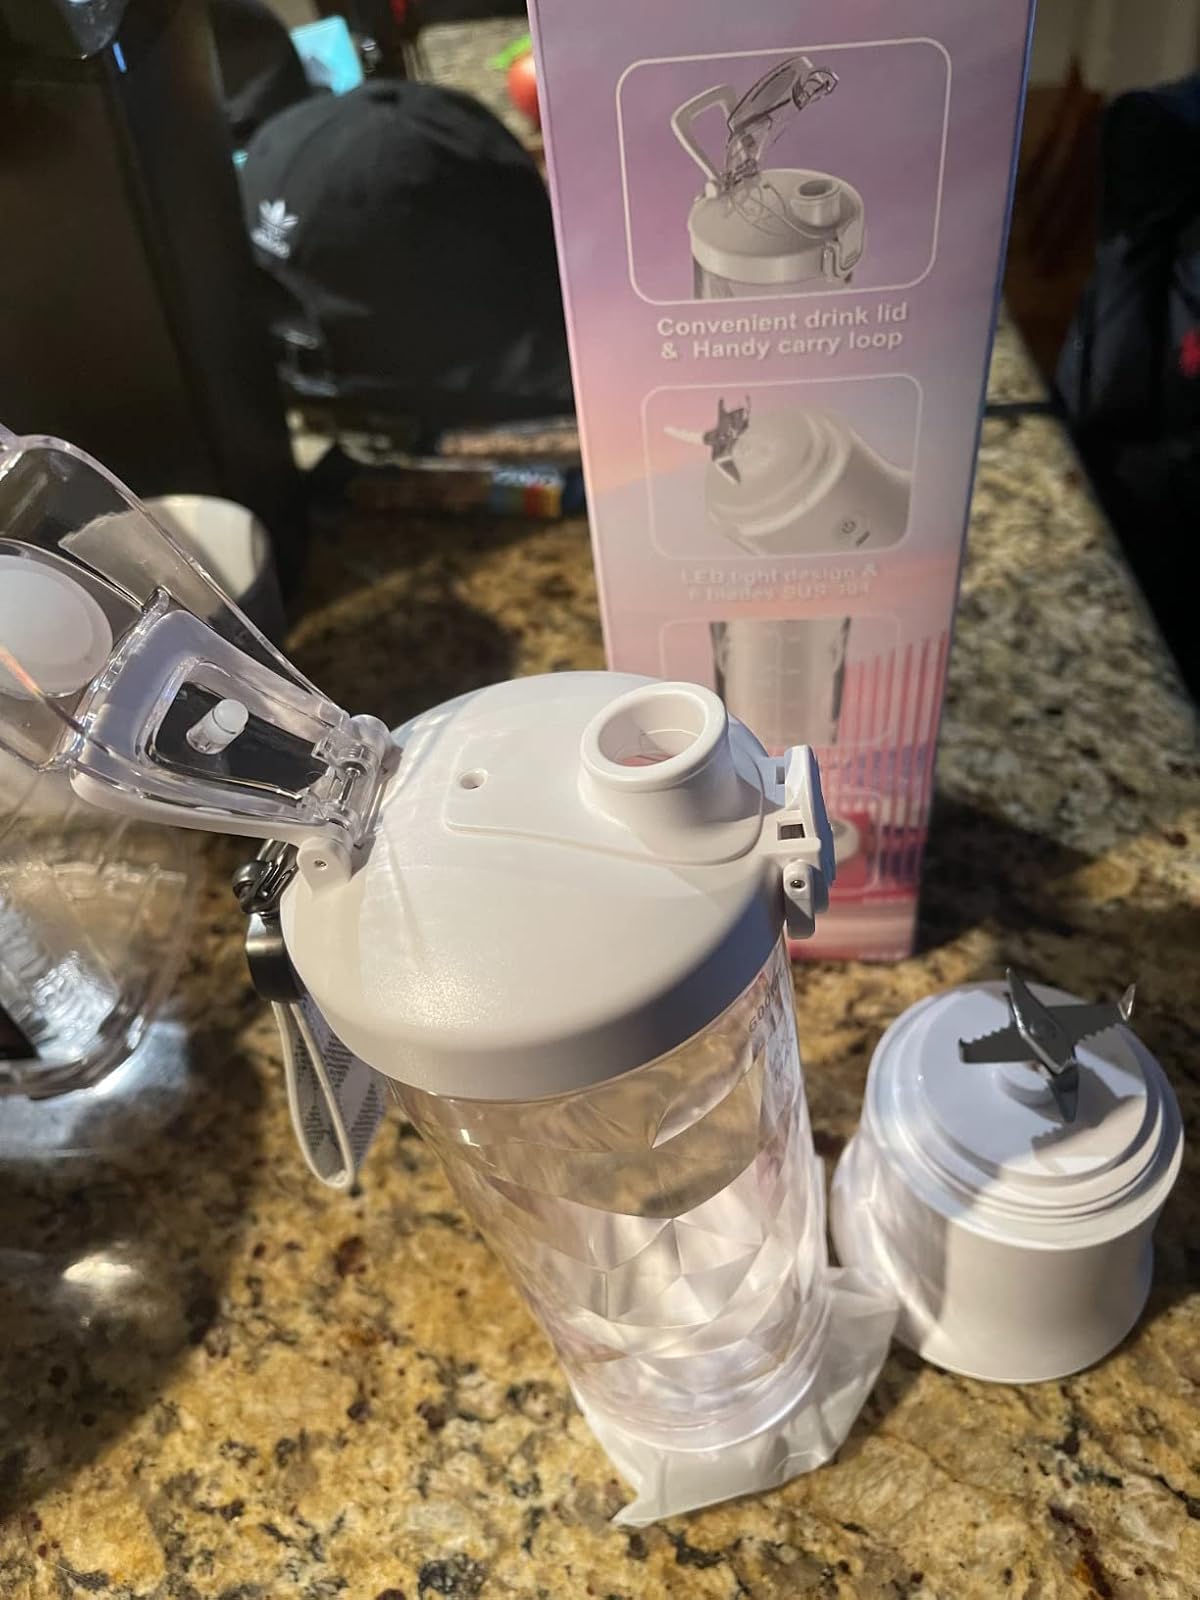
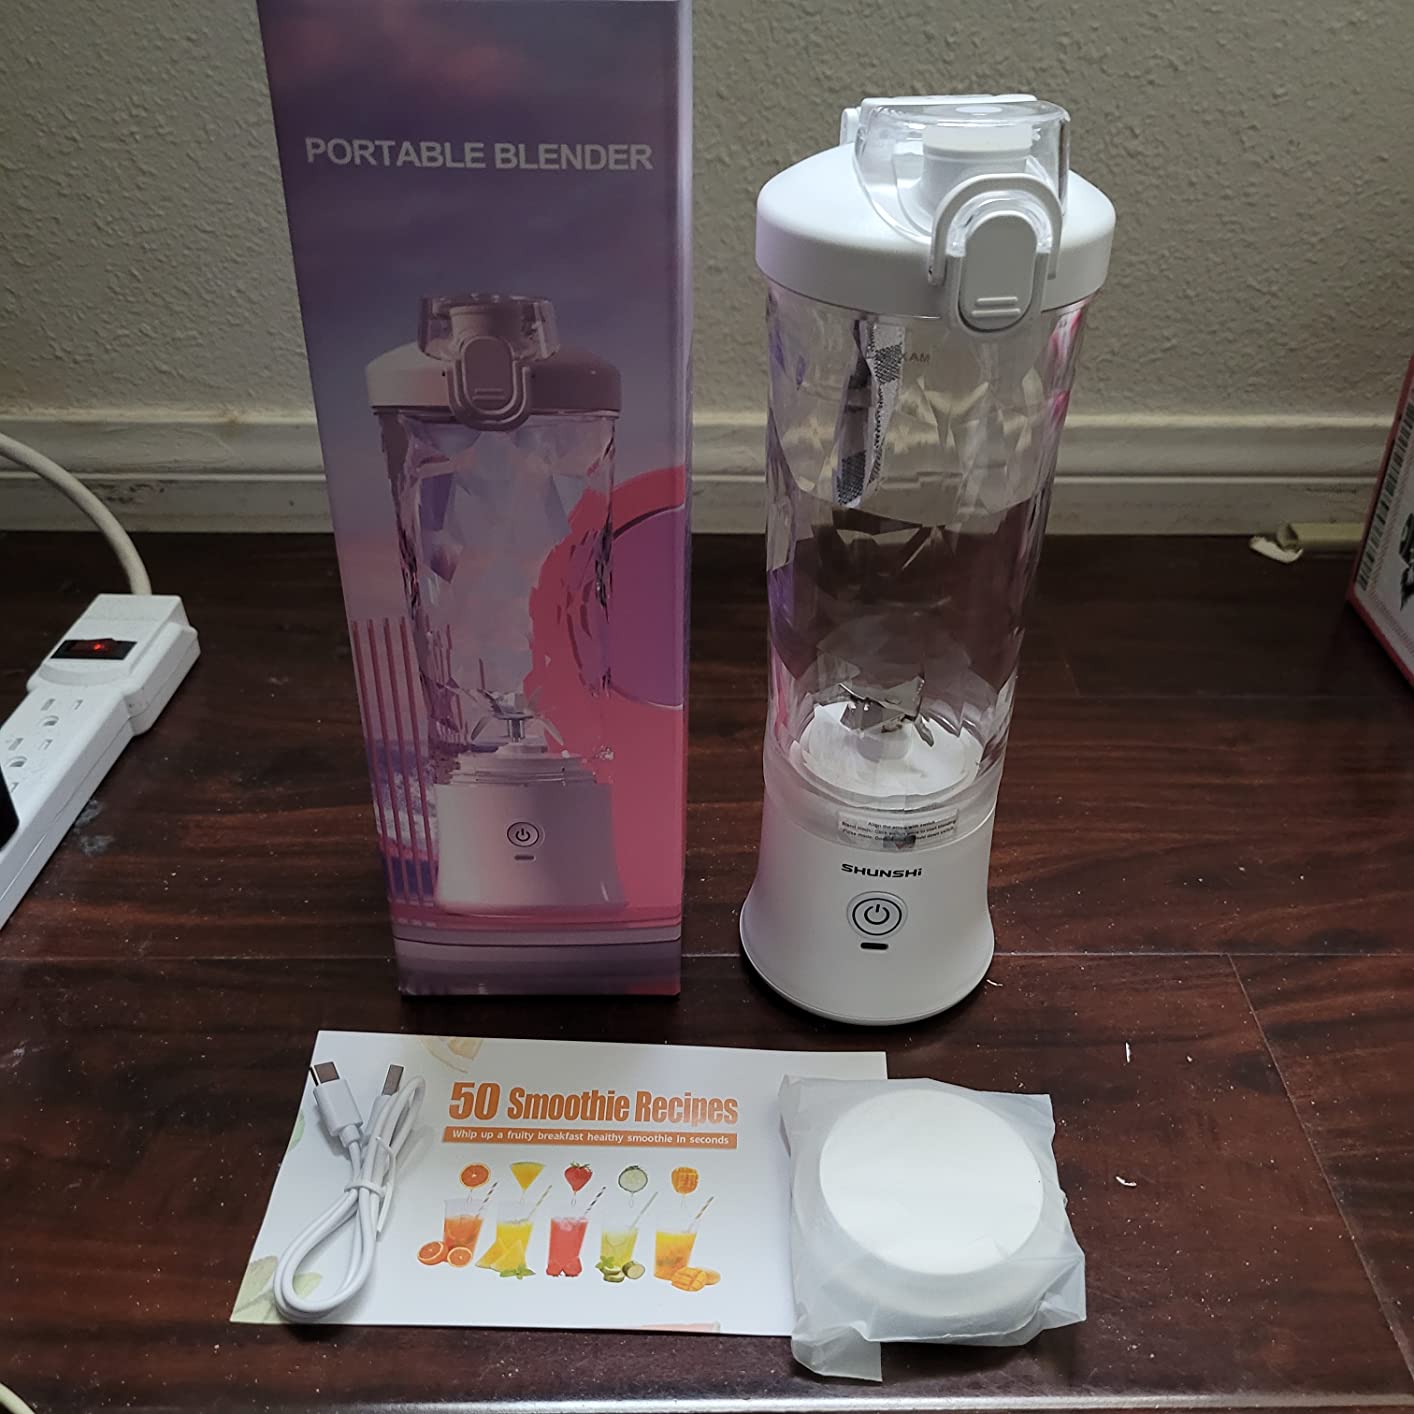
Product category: items_blender
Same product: yes